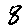
Label: 8